Mile-Long Bridge

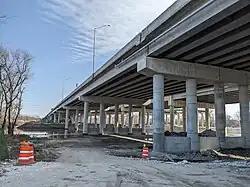
The Mile-Long bridge crossing the Des Plaines River

The Mile-Long Bridge is the colloquial name for a bridge in the northeastern part of the U.S. state of Illinois. The bridge carries Interstate 294 (I-294) over the Des Plaines River, the Chicago Ship and Sanitary Canal, two major railroad lines, and an intermodal facility. A series of 51 piers carries I-294 over the broad Des Plaines River valley.